Court of Appeal of Malaysia

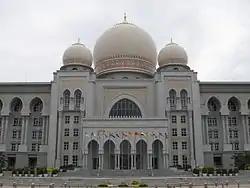
The Court of Appeal is located in the Palace of Justice in Putrajaya.

The Court of Appeal (Jawi: ) is an appellate court of the judiciary system in Malaysia. It is the second highest court in the hierarchy below the Federal Court. This court was created in 1994 as part of reforms made to the judiciary to create a second tier appellate court after the right to appeal to the Privy Council of the United Kingdom was abolished in 1985. The court is headed by the President of the Court of Appeal of Malaysia, who is the second most senior post in Malaysian judiciary after the Chief Justice of Malaysia.